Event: Nepal Earthquake
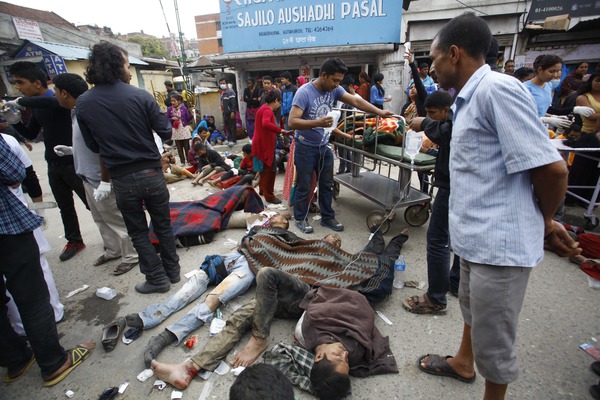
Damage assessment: no_damage